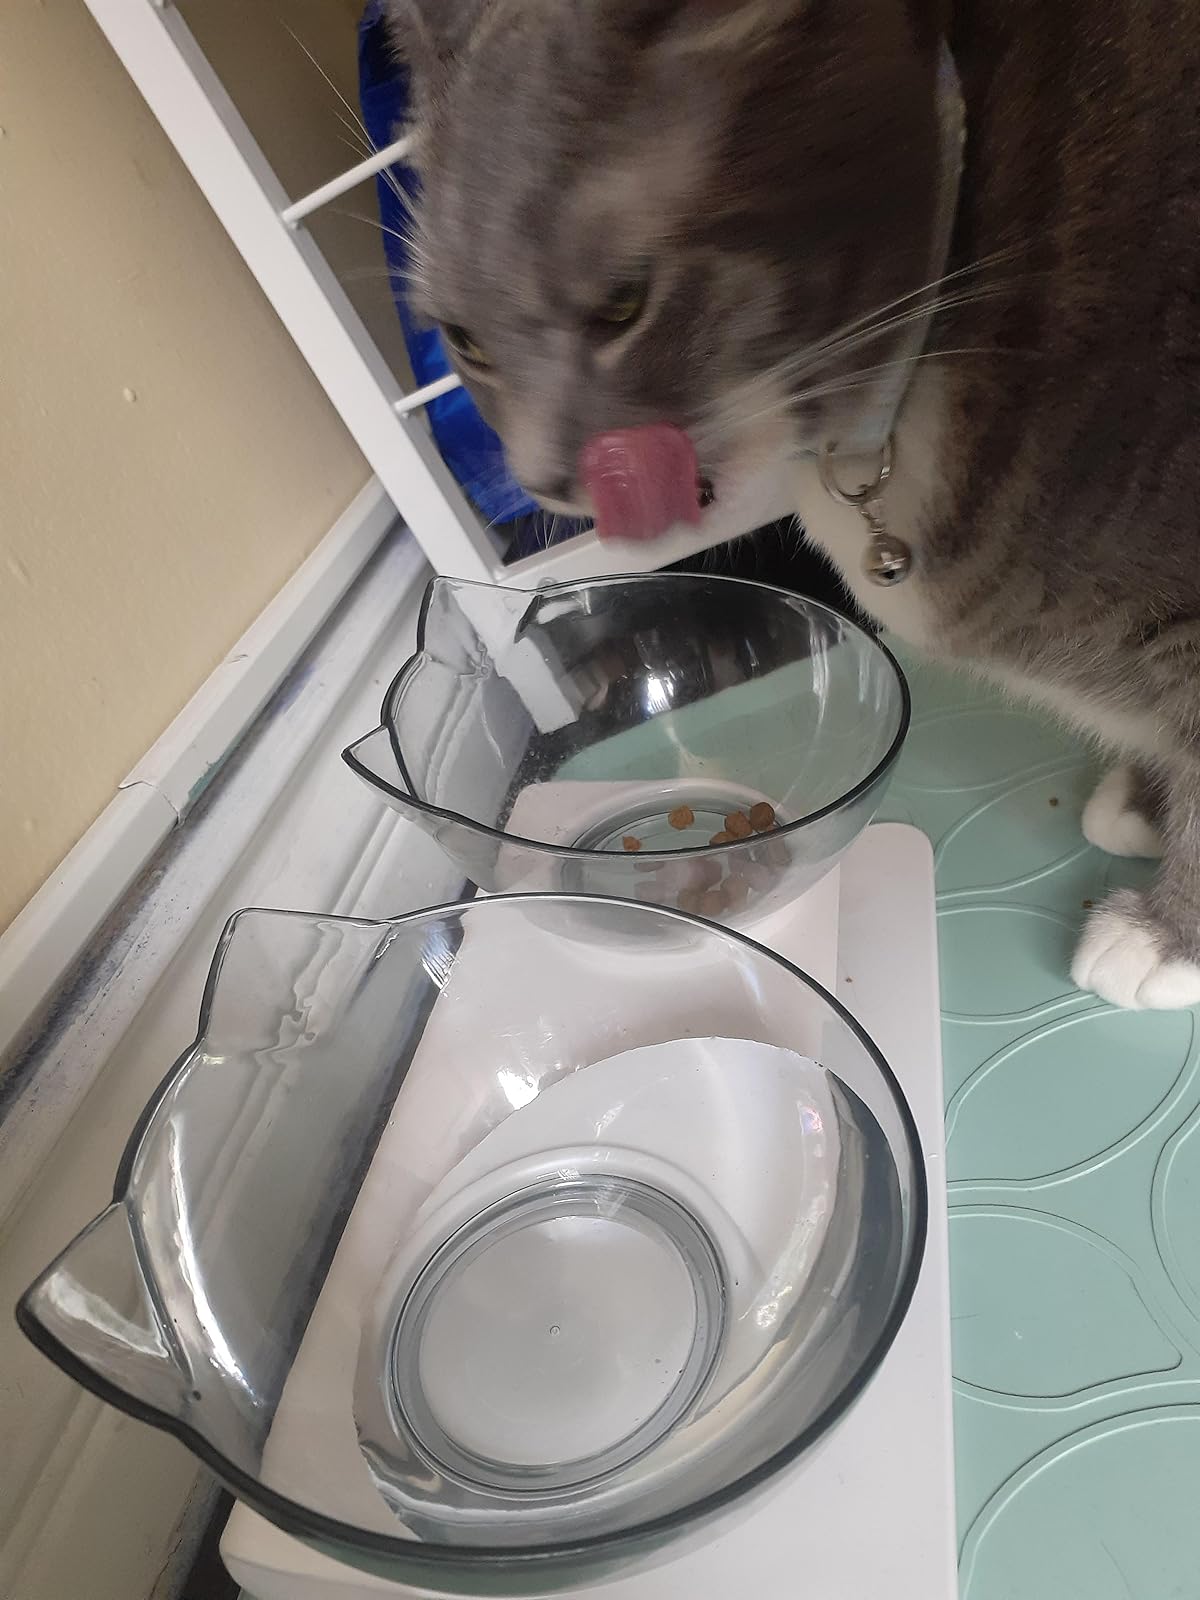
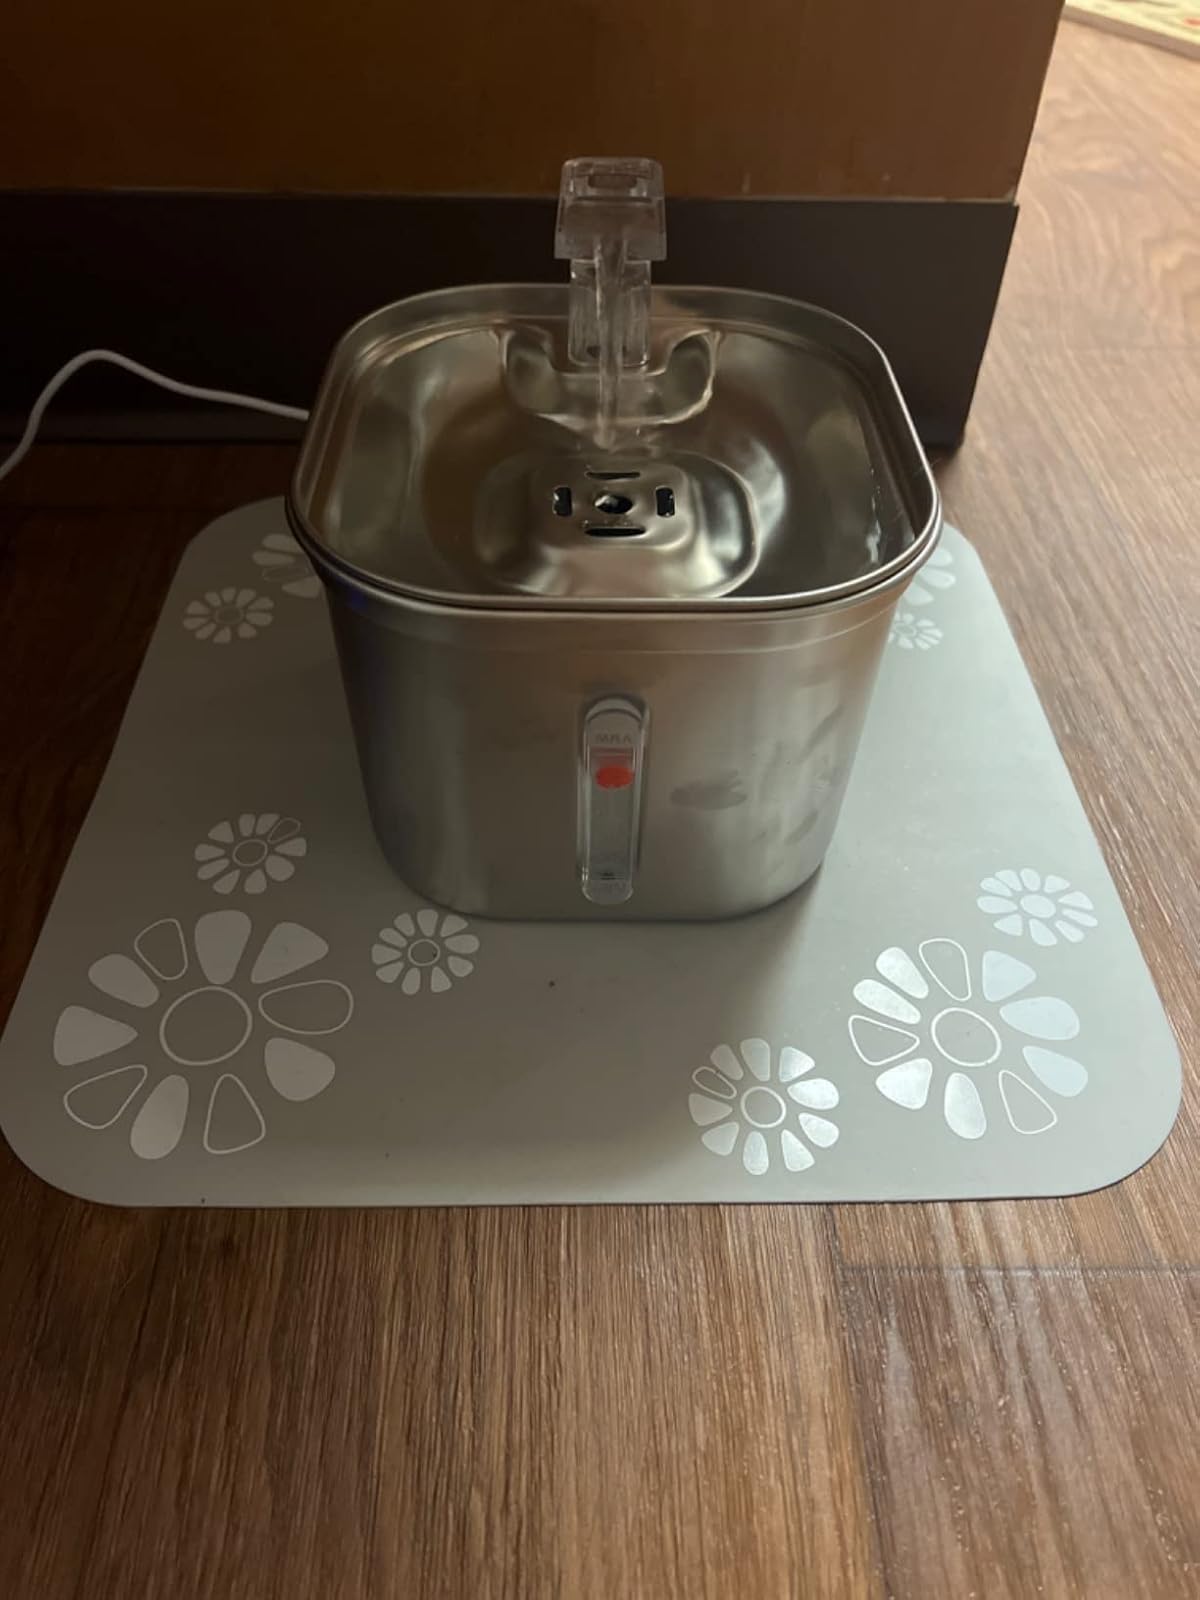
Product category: items_bowl
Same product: no